Giallo

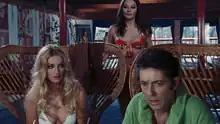
Barbara Bouchet, Rosalba Neri and Farley Granger in "Amuck!" (1972), released during the peak popularity of "gialli"

The first "true" "giallo" film is usually considered to be Mario Bava's "The Girl Who Knew Too Much" (1963). Its title alludes to Alfred Hitchcock's classic "The Man Who Knew Too Much" (1934, remade by Hitchcock in 1956), highlighting the early link between "gialli" and Anglo-American crime stories. Though shot in black and white and lacking the lurid violence and sexuality which would define later "gialli", the film has been credited with establishing the essential structure of the genre: in it, a young American tourist in Rome witnesses a murder, finds her testimony dismissed by the authorities, and must attempt to uncover the killer's identity herself. Bava drew on the krimi tradition as well as the Hitchcockian style referenced in the title, and the film's structure served as a basic template for many of the "gialli" that would follow.